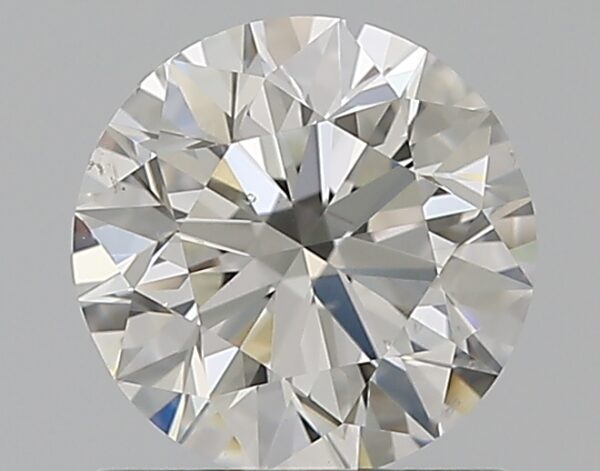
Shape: round
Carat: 0.9
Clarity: SI1
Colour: H
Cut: EX
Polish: EX
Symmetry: EX
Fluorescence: N
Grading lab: GIA
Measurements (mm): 6.1 x 6.15 x 3.85